Question: Please indicate a possible affordance area of the drag_suitcase that can be used for pulling
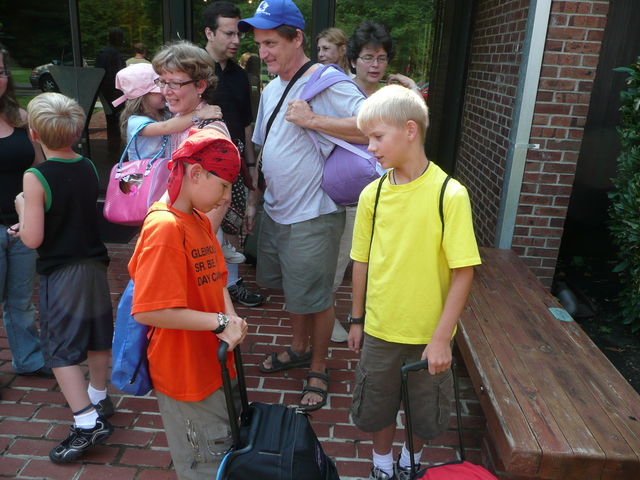
Answer: [391.5, 352, 458.5, 387]